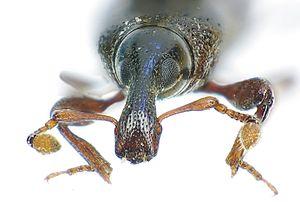
Cossonus linearis est une espèce d'insectes coléoptères de la famille des Curculionidae, classée dans la tribu des Cossonini. Cette espèce a d'abord été décrite sous le nom de Curculio linearis par Johan Christian Fabricius, en 1775.